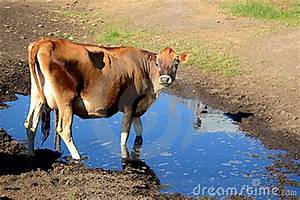
Label: mucca